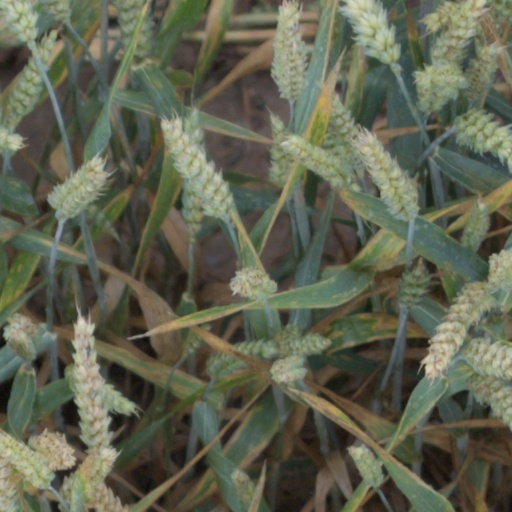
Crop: wheat